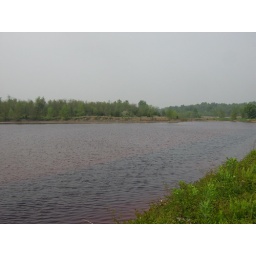
That is orange water (copperus) left over from a strip mine. We like to call it &amp;quot;demon waters&amp;quot;.